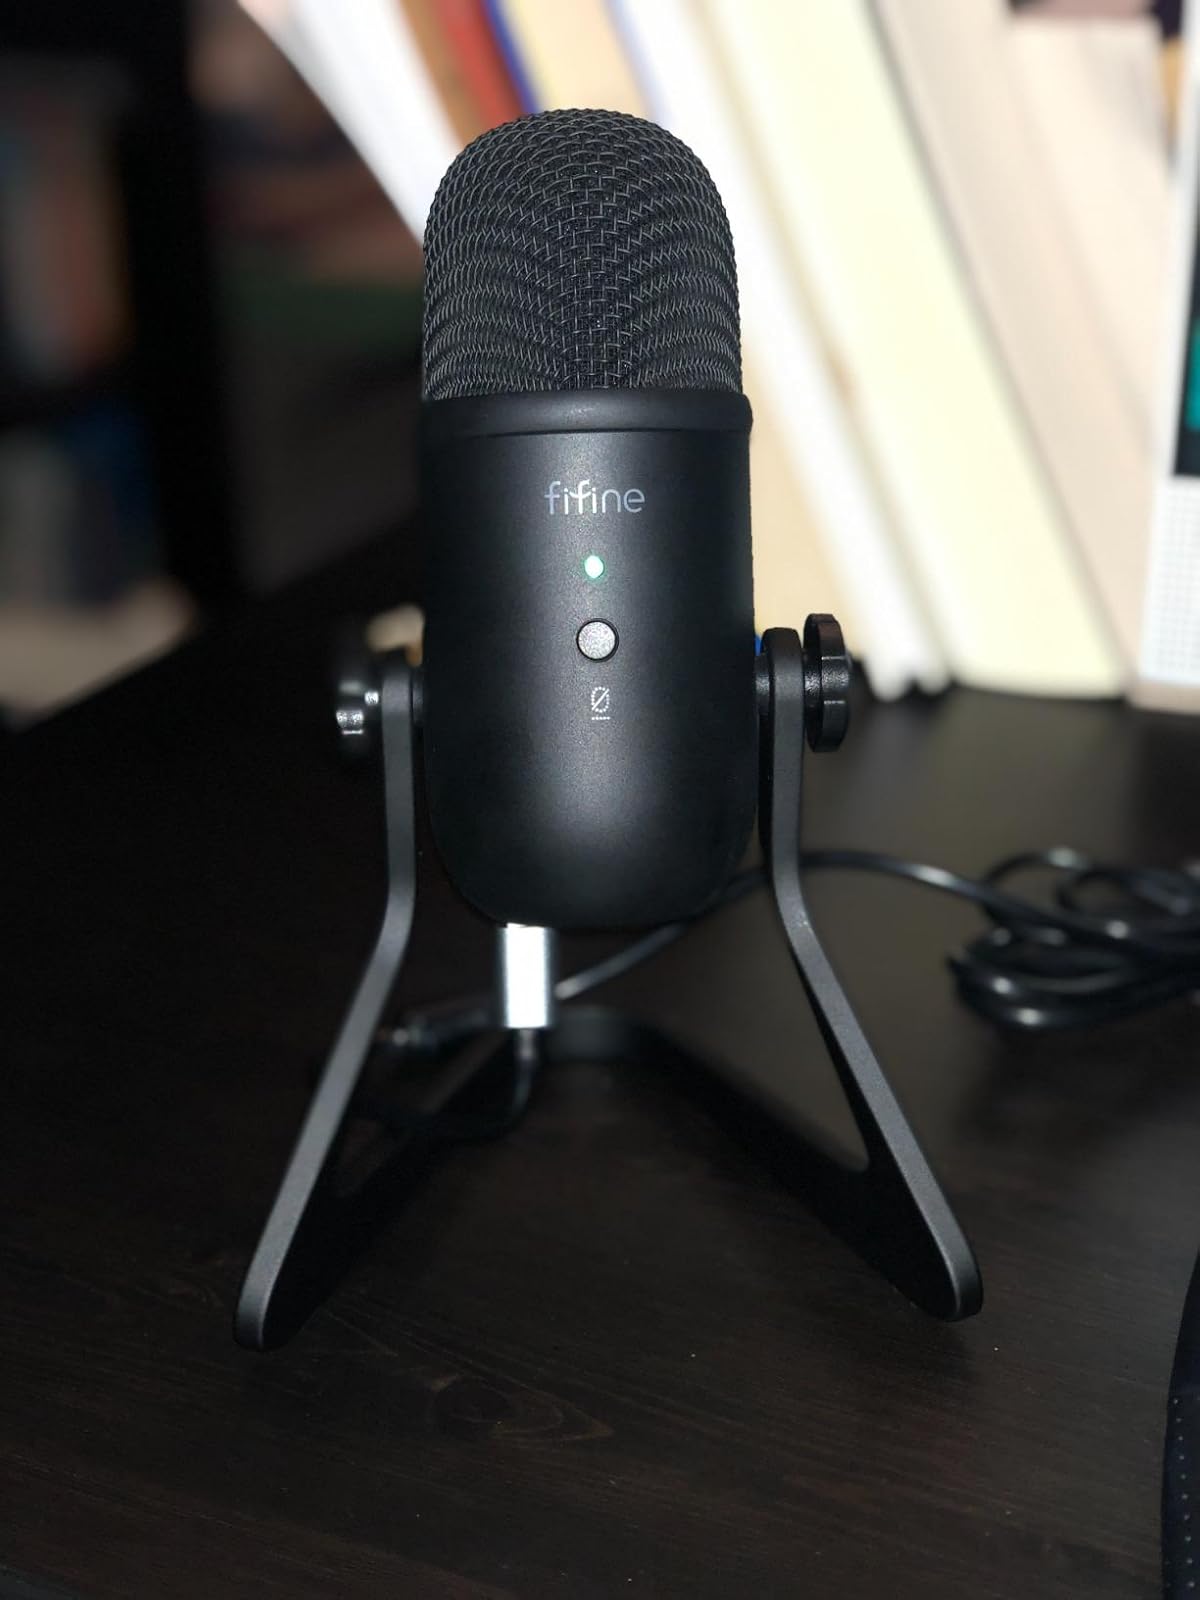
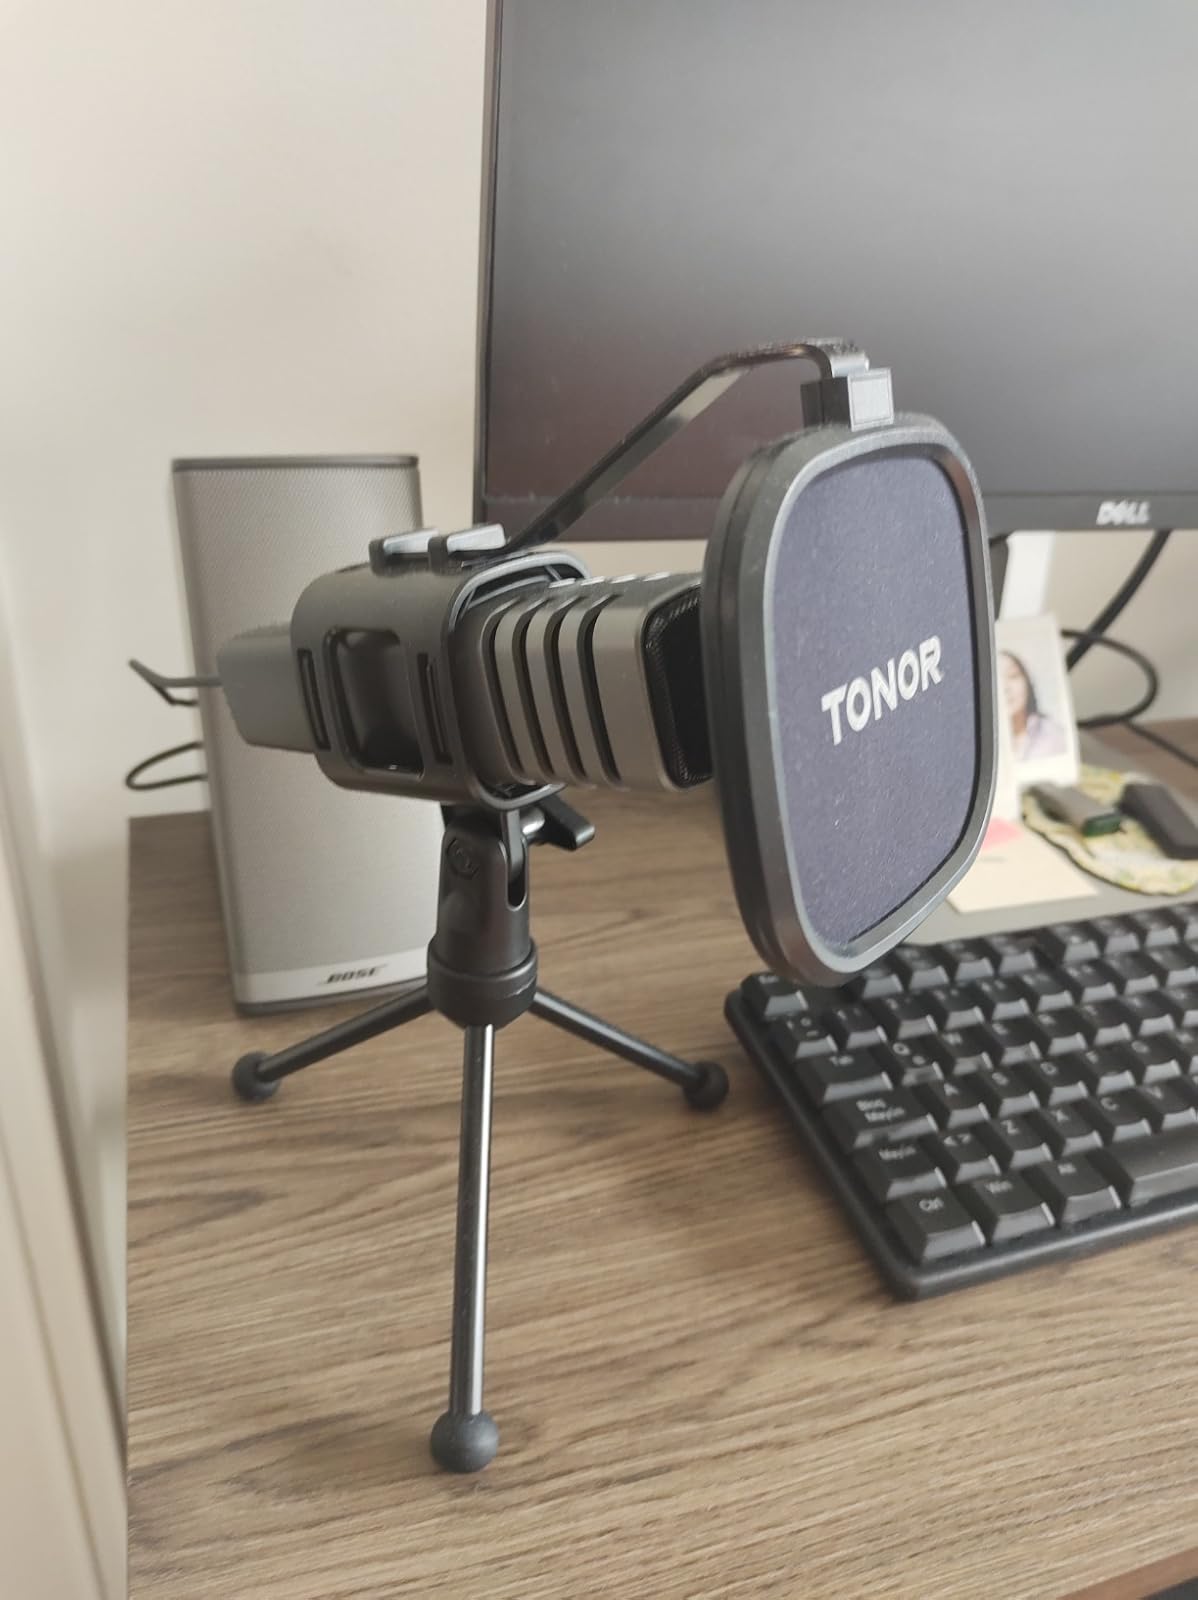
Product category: microphone
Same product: no